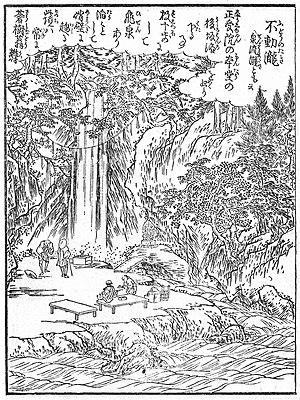
L’Edo meisho zue est un meisho zue, c’est-à-dire un guide illustré de lieux célèbres, rédigé et publié par Saitō Yukio, Saitō Yukitaka et Saitō Genshin et illustré par Hasegawa Settan. Il est publié entre 1834 et 1836 durant l’époque d’Edo au Japon. Véritable encyclopédie illustrée, il recueille des informations et anecdotes sur plusieurs milliers de lieux d’Edo, ancien nom de Tokyo, et offre un aperçu de la vie et des coutumes d’alors.